Dragon Throne

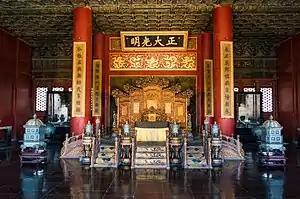
The Dragon Throne of the Emperor of China, pictured here in the Palace of Heavenly Purity, was erected at the center of the Forbidden City, which was itself regarded as the centre of the world. The series of gates and passages a visitor had to pass through before reaching the emperor was intended to inspire awe.

The Dragon Throne was the throne of the Emperor of China. As the dragon was the emblem of divine imperial power, the throne of the Emperor was known as the Dragon Throne. The term can refer to very specific seating, as in the special seating in various structures in the Forbidden City of Beijing or in the palaces of the Old Summer Palace. Metonymically, "the Dragon Throne" can also refer to the Chinese sovereign and to the Chinese monarchy itself. The Daoguang Emperor is said to have referred to his throne as "the divine utensil."